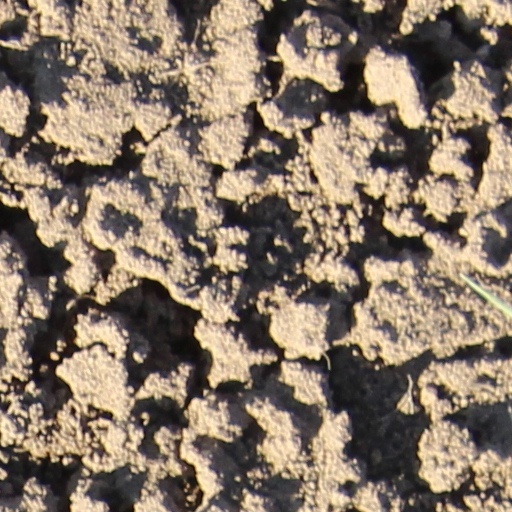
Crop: wheat